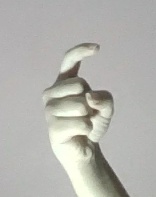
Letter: ra